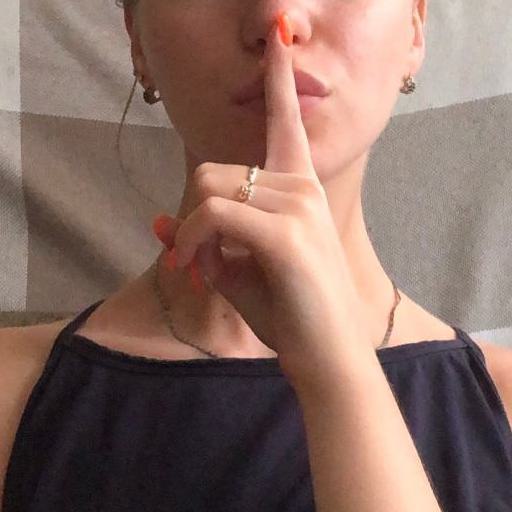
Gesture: mute